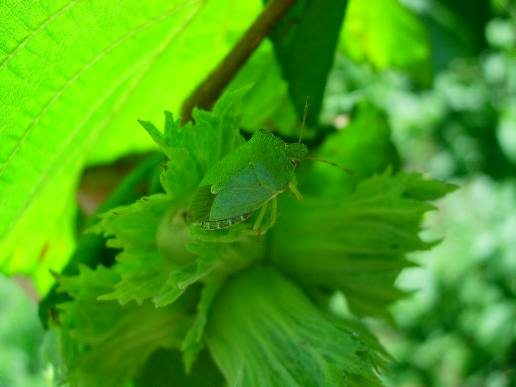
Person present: No